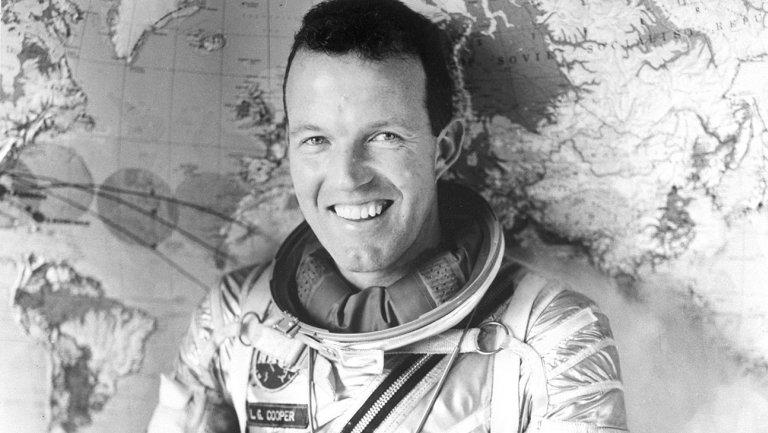
will follow friend as he searches for treasure uncovered by the late astronaut decades ago .
Relation: Story